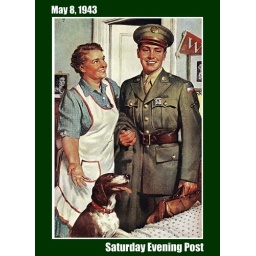
World War II. Home on leave: Still the best bed in the house